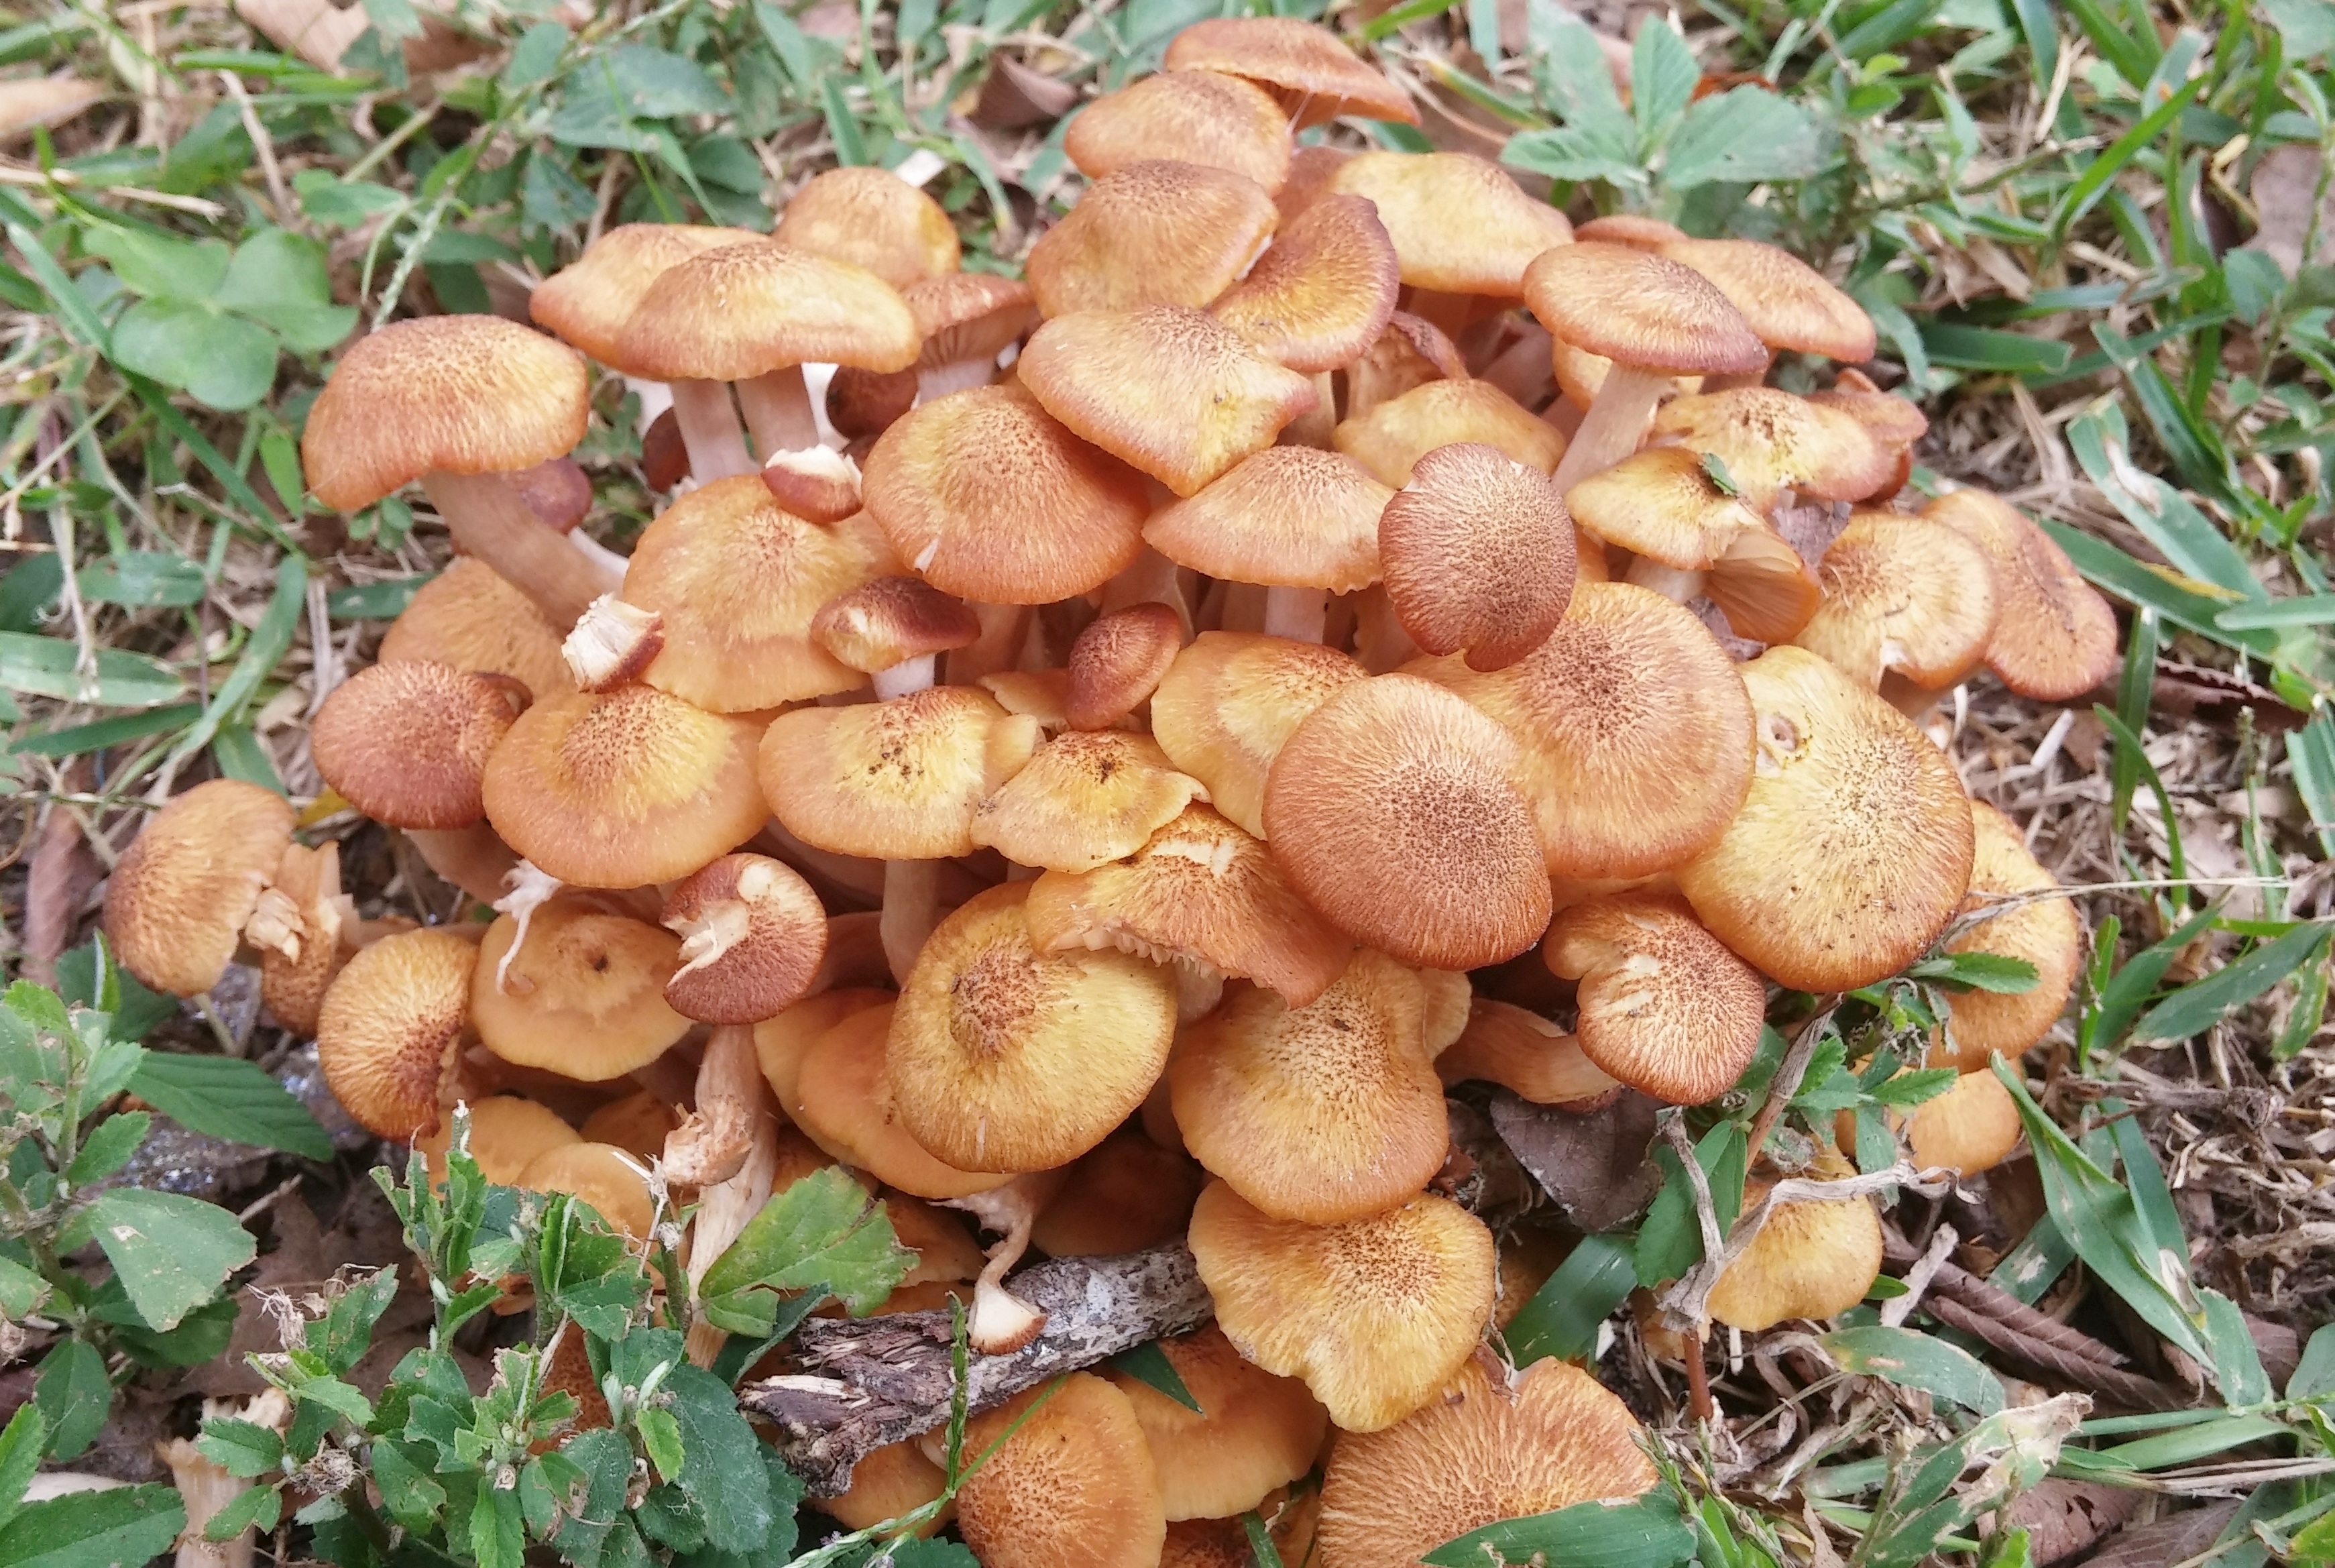
plant, mushroom, fungus, fungi, mushrooms, toadstools, cap, toxic, bolete, agaricus, poisonous, matsutake, oyster mushroom, edible mushroom, shiitake, armillaria mellea, medicinal mushroom, agaricomycetes, agaricaceae, champignon mushroom, penny bun, pleurotus eryngii, hen of the wood, discinaceae, honey fungus